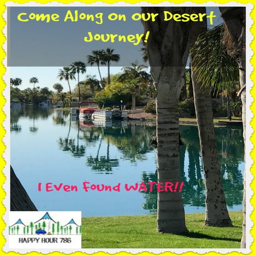
lunch with friends , exploring towns and i found water !